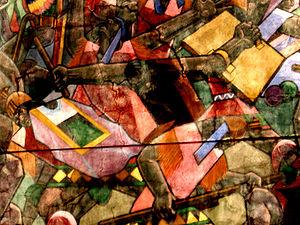
La bataille de Yahuar Pampa est une bataille qui opposa aux alentours de 1438 des forces armées de l'ethnie Chancas aux forces incas, qui défendent alors leur territoire et leur capitale Cusco.